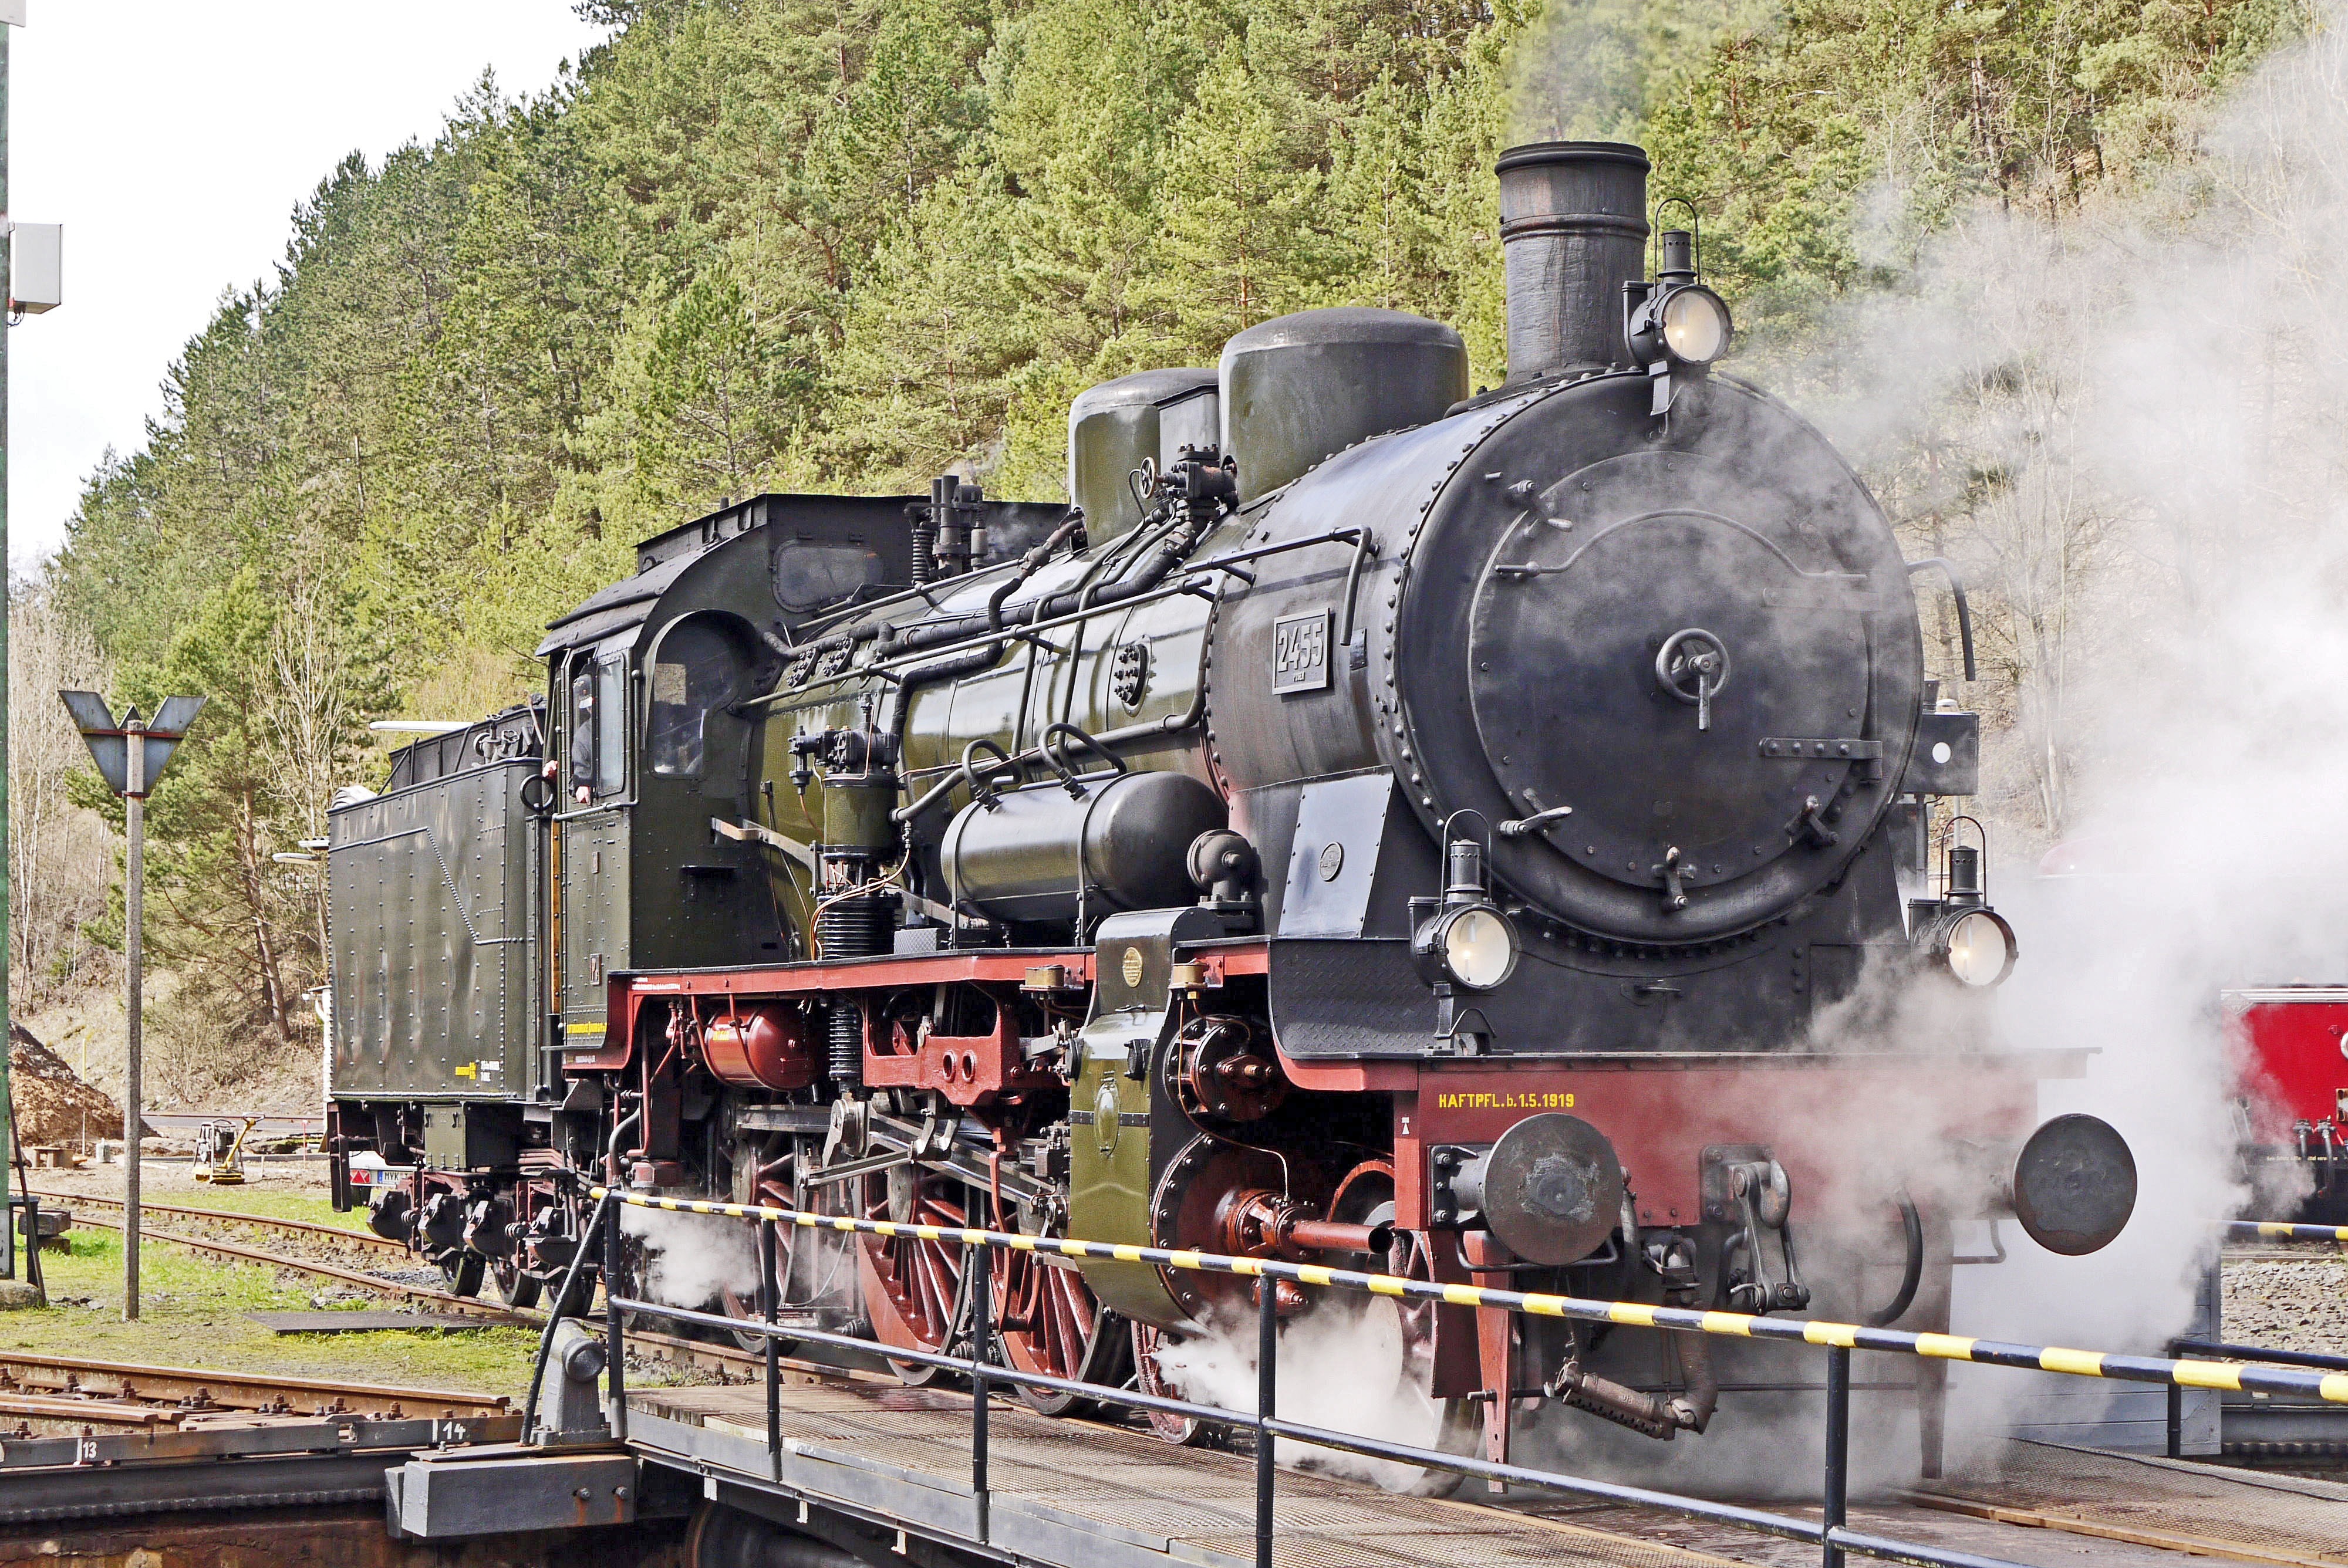
cloud, track, railway, train, transport, pine, vehicle, nostalgia, bw, locomotive, oldtimer, steam engine, hub, event, anniversary, tradition, traction, historically, eifel, rail transport, steam locomotive, plan steam, bahnbetriebswerk, fueled, cylinder steam, land vehicle, under steam, prussian, p8, br38, in operation, gerolstein, prussian green, epoche1, cylinder cocks, 175 years of german railways, 1920247, rolling stock, automotive engine part, railroad car